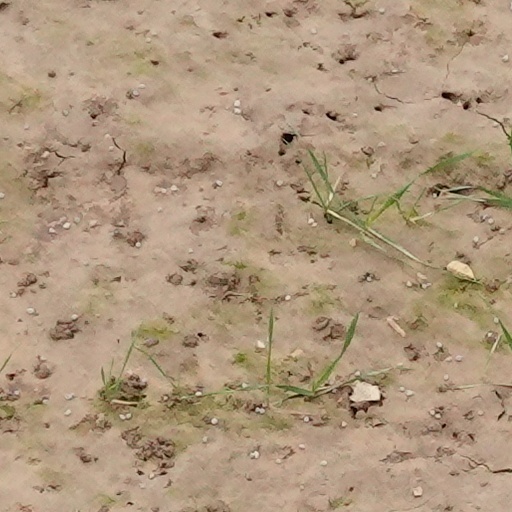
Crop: wheat